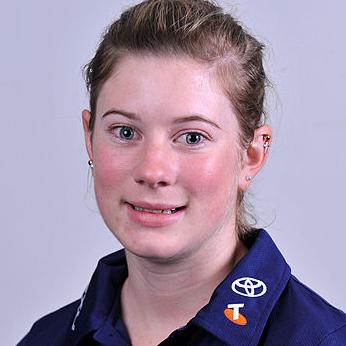
Age: 21